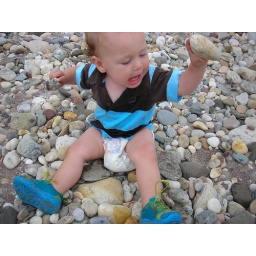
I will move this entire beach over three feet, one rock at a time...